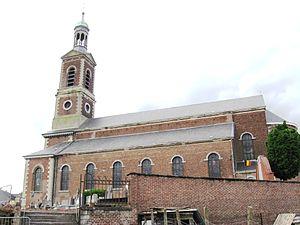
Flétange, en néerlandais Vlijtingen, est une section de la commune belge de Riemst située en Région flamande dans la province de Limbourg.